Thugs (film)

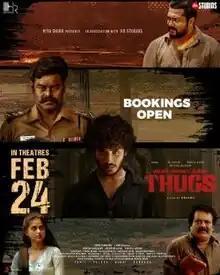
Theatrical release poster

Thugs is a 2023 Indian Tamil-language action drama film directed by Brinda and starring Hridhu Haroon, Anaswara Rajan, Bobby Simha, Munishkanth and R. K. Suresh in the lead roles. It is the remake of the Malayalam film "Swathanthryam Ardharathriyil" (2018)"." It was released on 24 February 2023.